Political positions of Mitch McConnell

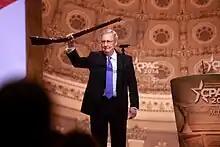
McConnell at the 2014 Conservative Political Action Conference (CPAC) in National Harbor, Maryland

After Mueller's Special Counsel investigation concluded that there was "sweeping and systematic" Russian interference in the 2016 elections, several legislative measures were proposed in 2019 to tighten election security, some of which had bipartisan support. McConnell blocked the bills from being voted upon in the Senate, asserting that the sanctions placed against Russia in 2017 and the $380 million Congress had provided to the states in response to Russian interference sufficiently addressed the matter.